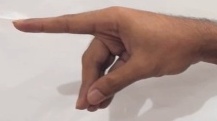
ASL sign: P